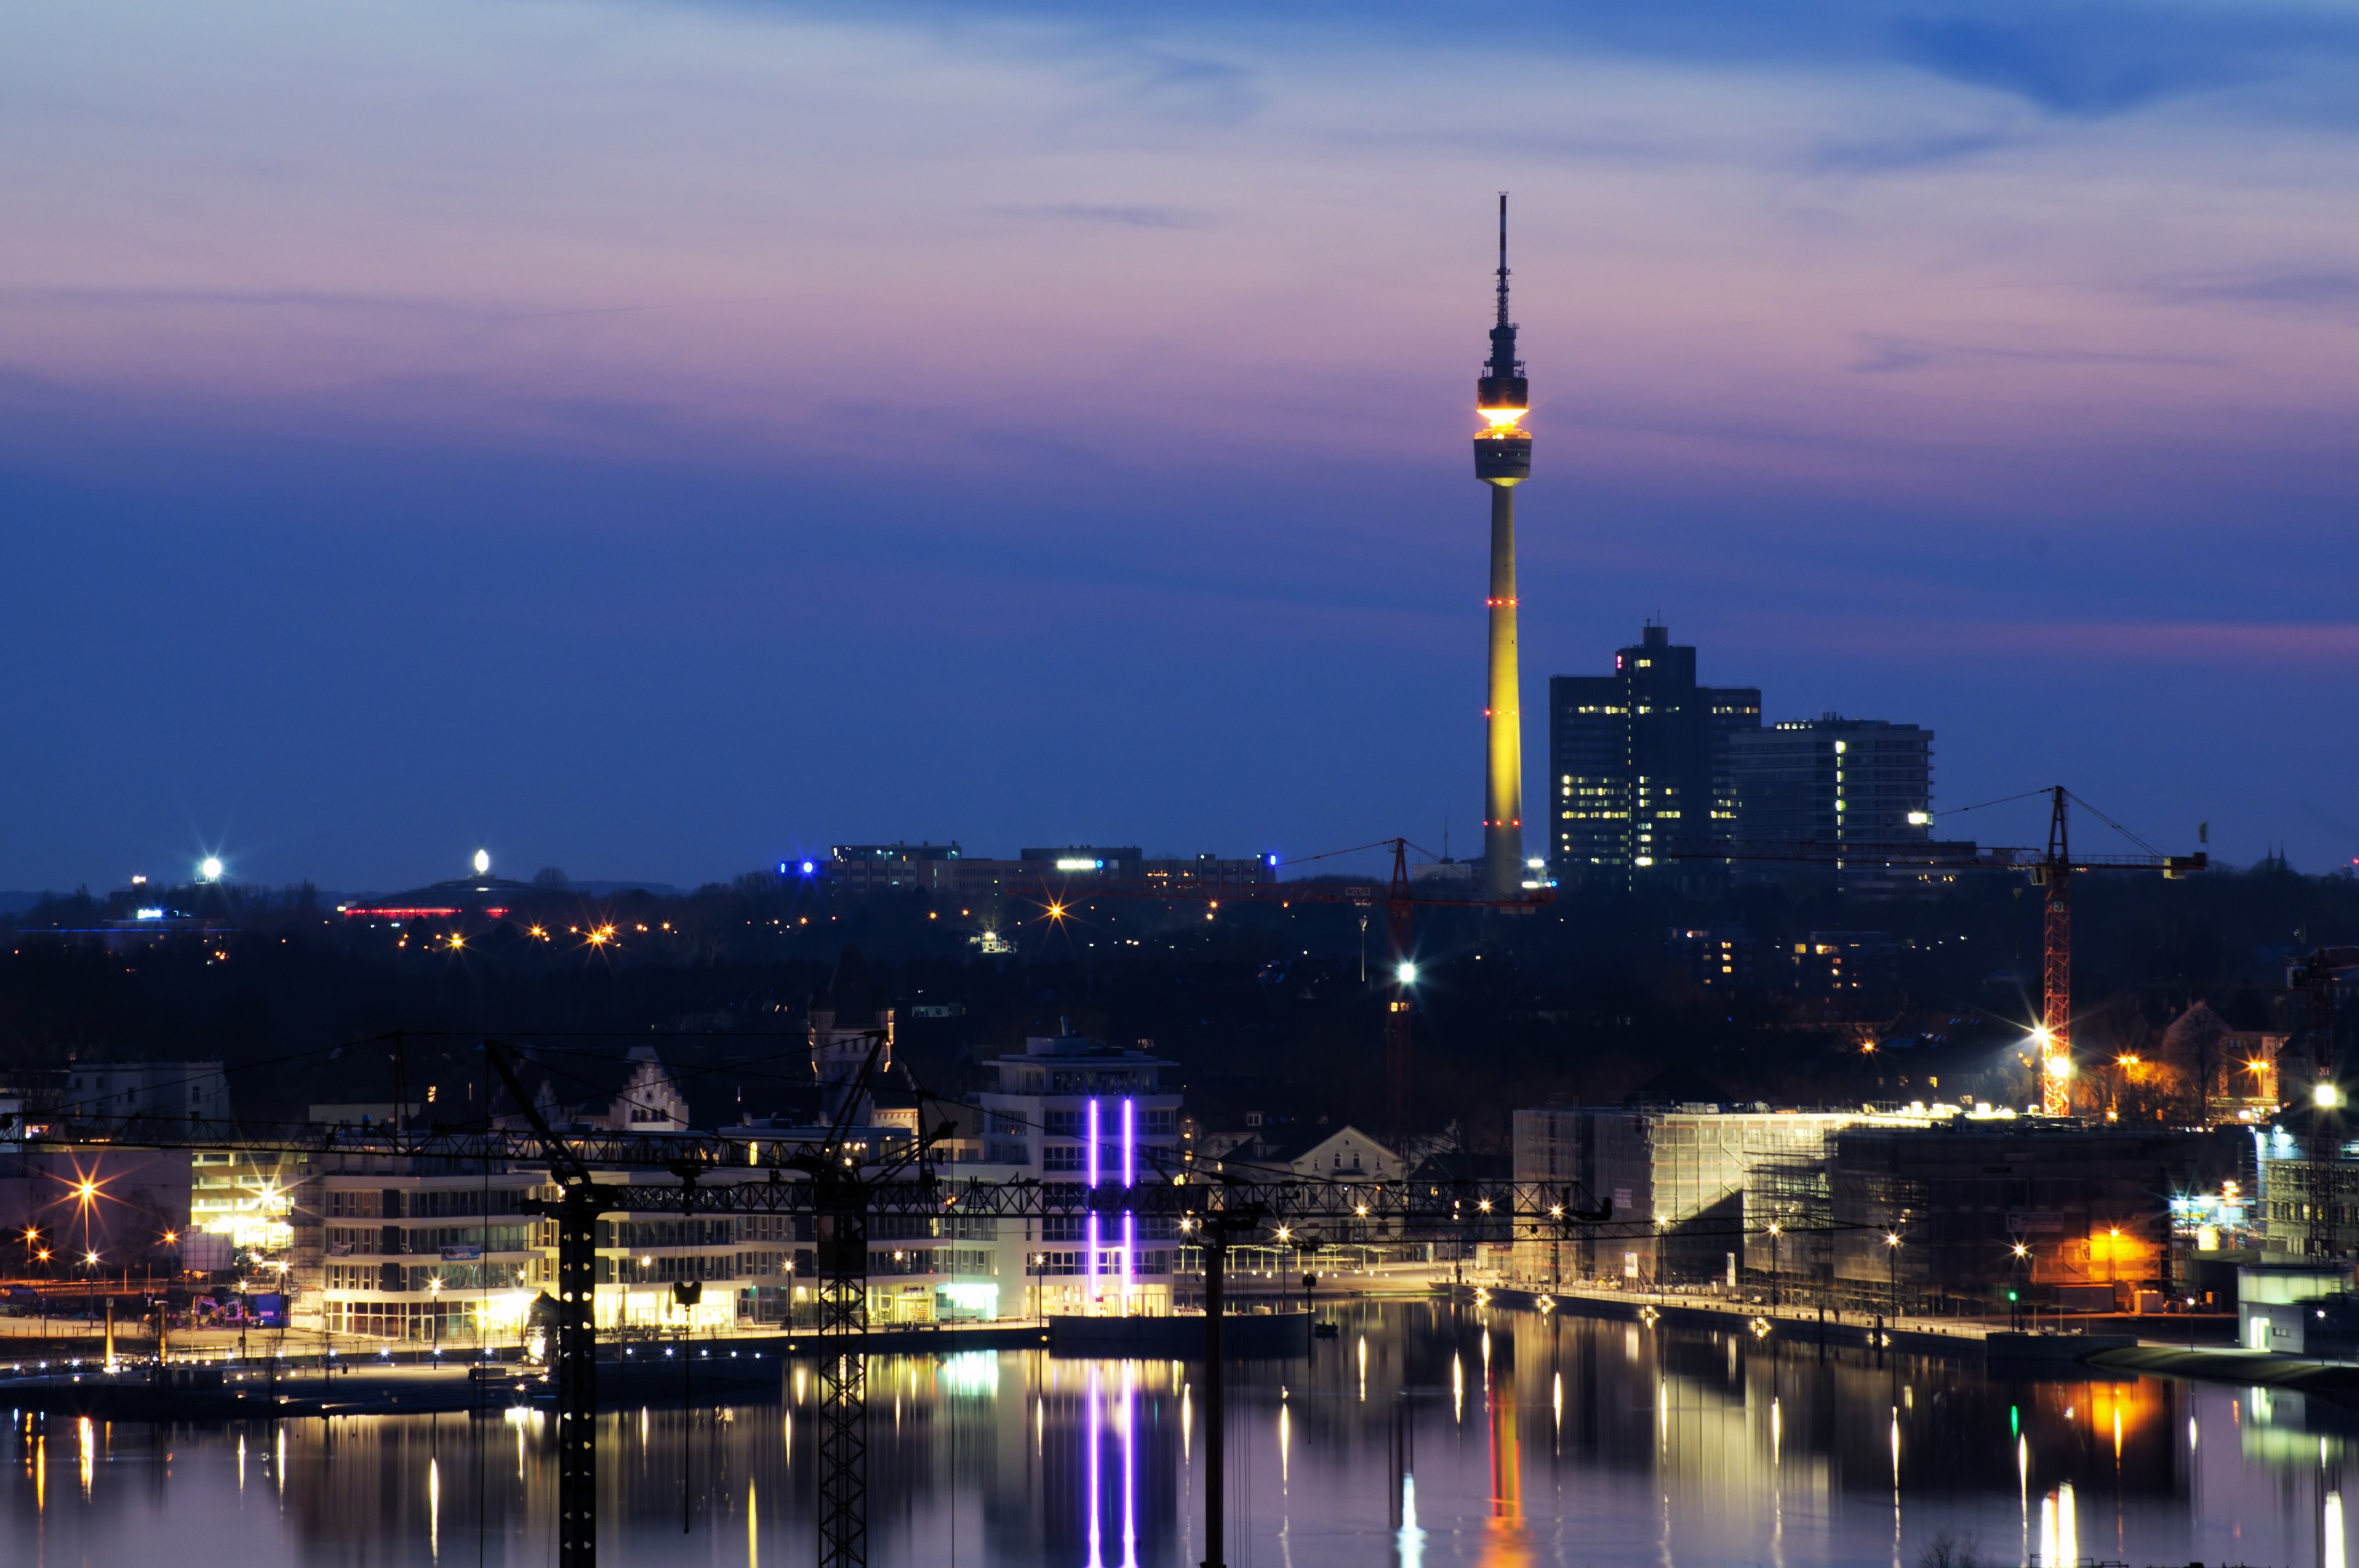
sea, horizon, skyline, night, morning, dawn, city, skyscraper, river, cityscape, panorama, downtown, dusk, evening, reflection, tower, landmark, harbor, long exposure, lights, homes, dortmund, city lights, night photograph, ruhr area, phoenix lake, north rhine westphalia, urban area, human settlement